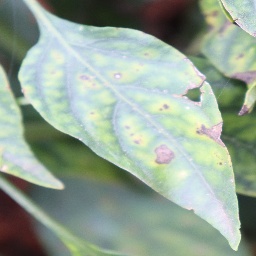
Label: cercospora